Fudge House

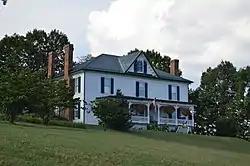
Front of the house in 2016

The Fudge House is a historic residence in the city of Covington, Virginia, United States. The earliest log section dates to about 1798, with additions and modifications made about 1826, 1897, and 1910. The resultant house is a two-story, weatherboarded structure of log, frame, and brick construction with a hipped roof, and four exterior chimneys. Also on the property is a contributing smokehouse and the ruins of a slave cabin and a third house.